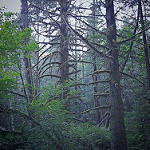
Label: forest